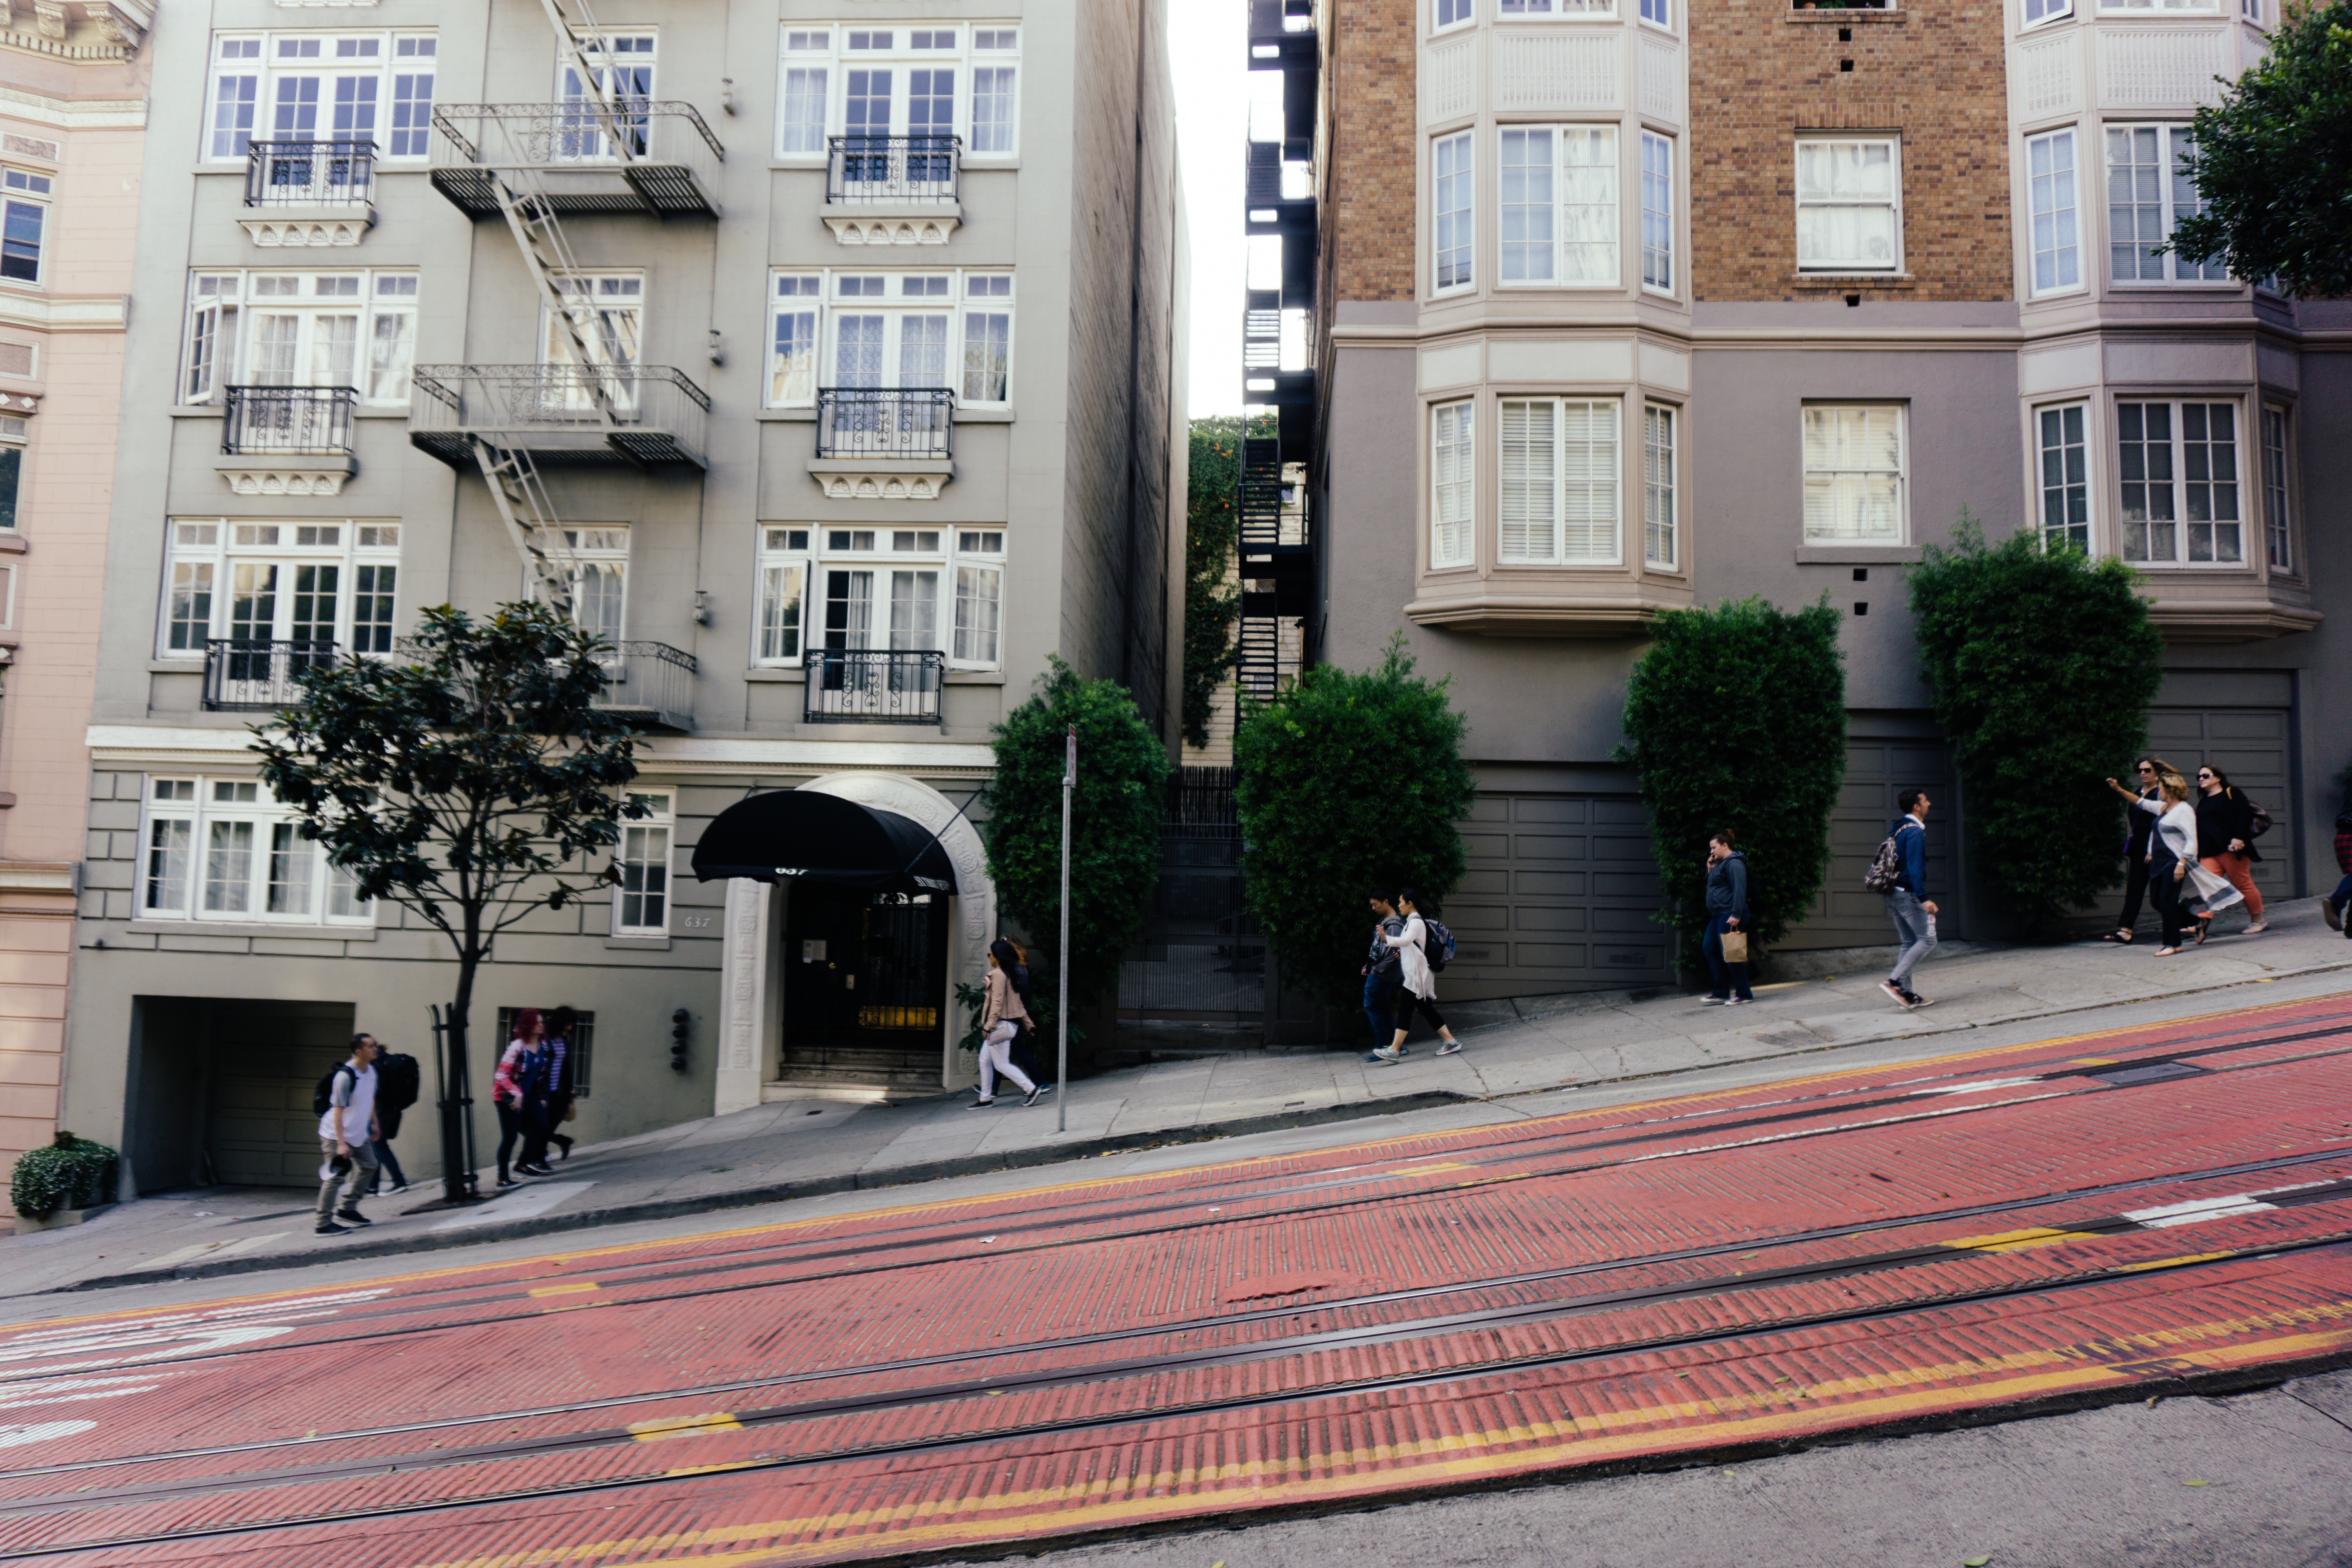
pedestrian, road, street, downtown, transport, suburb, vehicle, facade, lane, public transport, neighbourhood, residential area